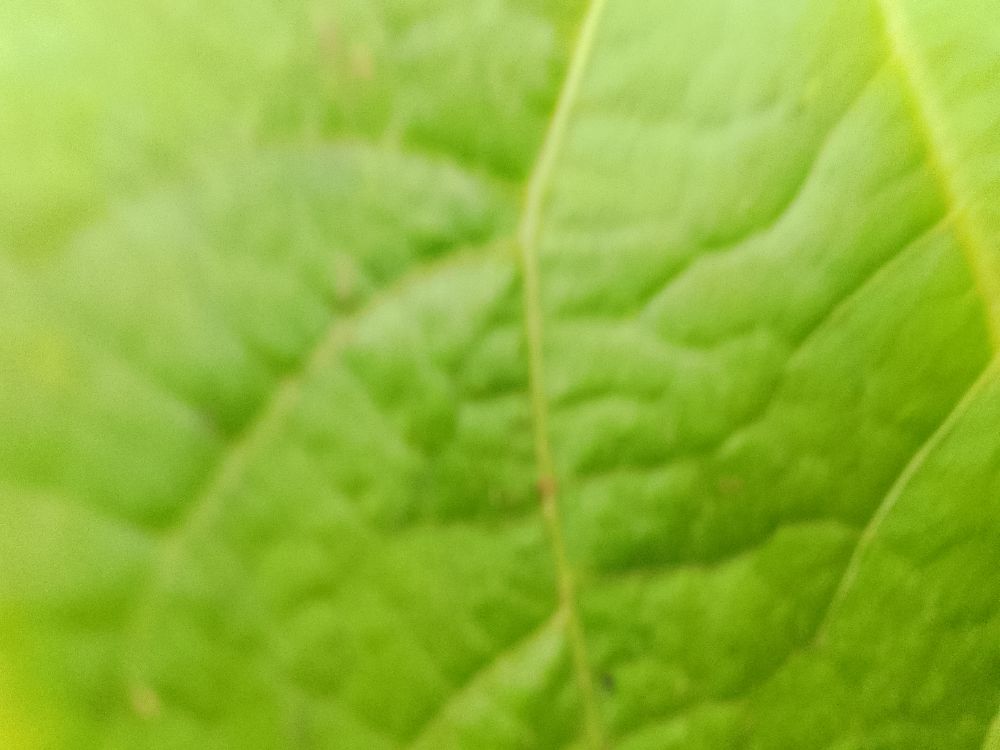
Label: healthy